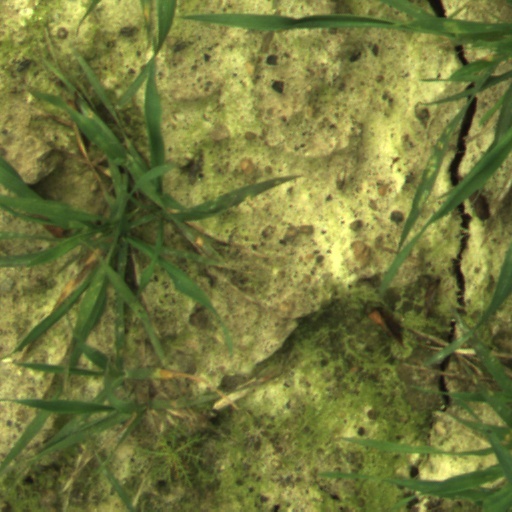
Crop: wheat